Surigao Strait

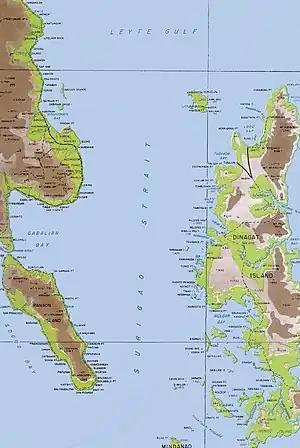

Surigao Strait (Filipino: "Kipot ng Surigaw") is a strait in the southern Philippines, between the Bohol Sea and Leyte Gulf of the Philippine Sea.